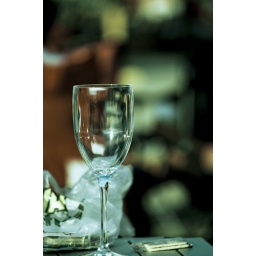
"Sorrow can be alleviated by good sleep, a bath and a glass of good wine."